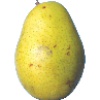
Label: pear_monster